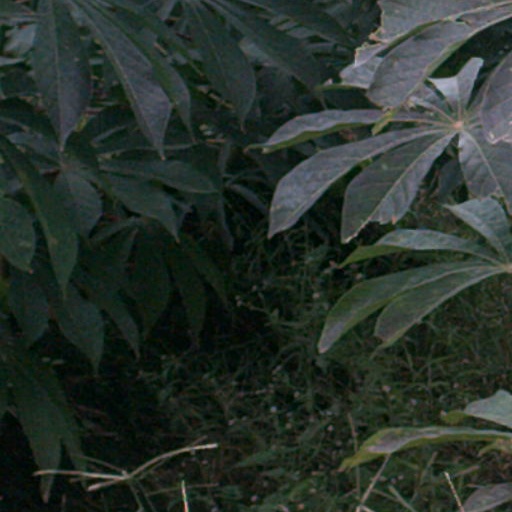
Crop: cassava